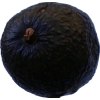
Label: black_avocado